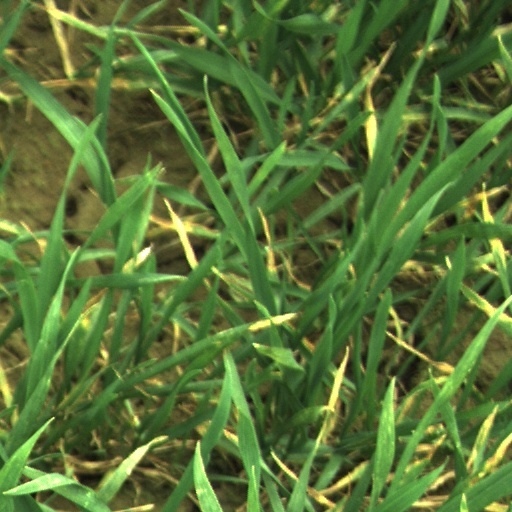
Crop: wheat